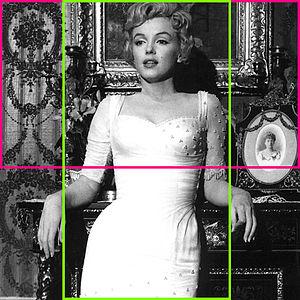
Démonstration de changement de cadrage après la rotation à 90° de l'appareil de prise de vues (ici au ratio 16:9 utilisé par des smartphones comme les iPhone 5 ou 6), sans modifier ni la focale ni la distance caméra/sujet. Document créé sur la base d'une image dans le domaine public (Wikimedia
En photographie, au cinéma, à la télévision et en vidéo, le cadre définit les limites de l'image.